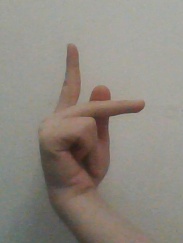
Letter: dha